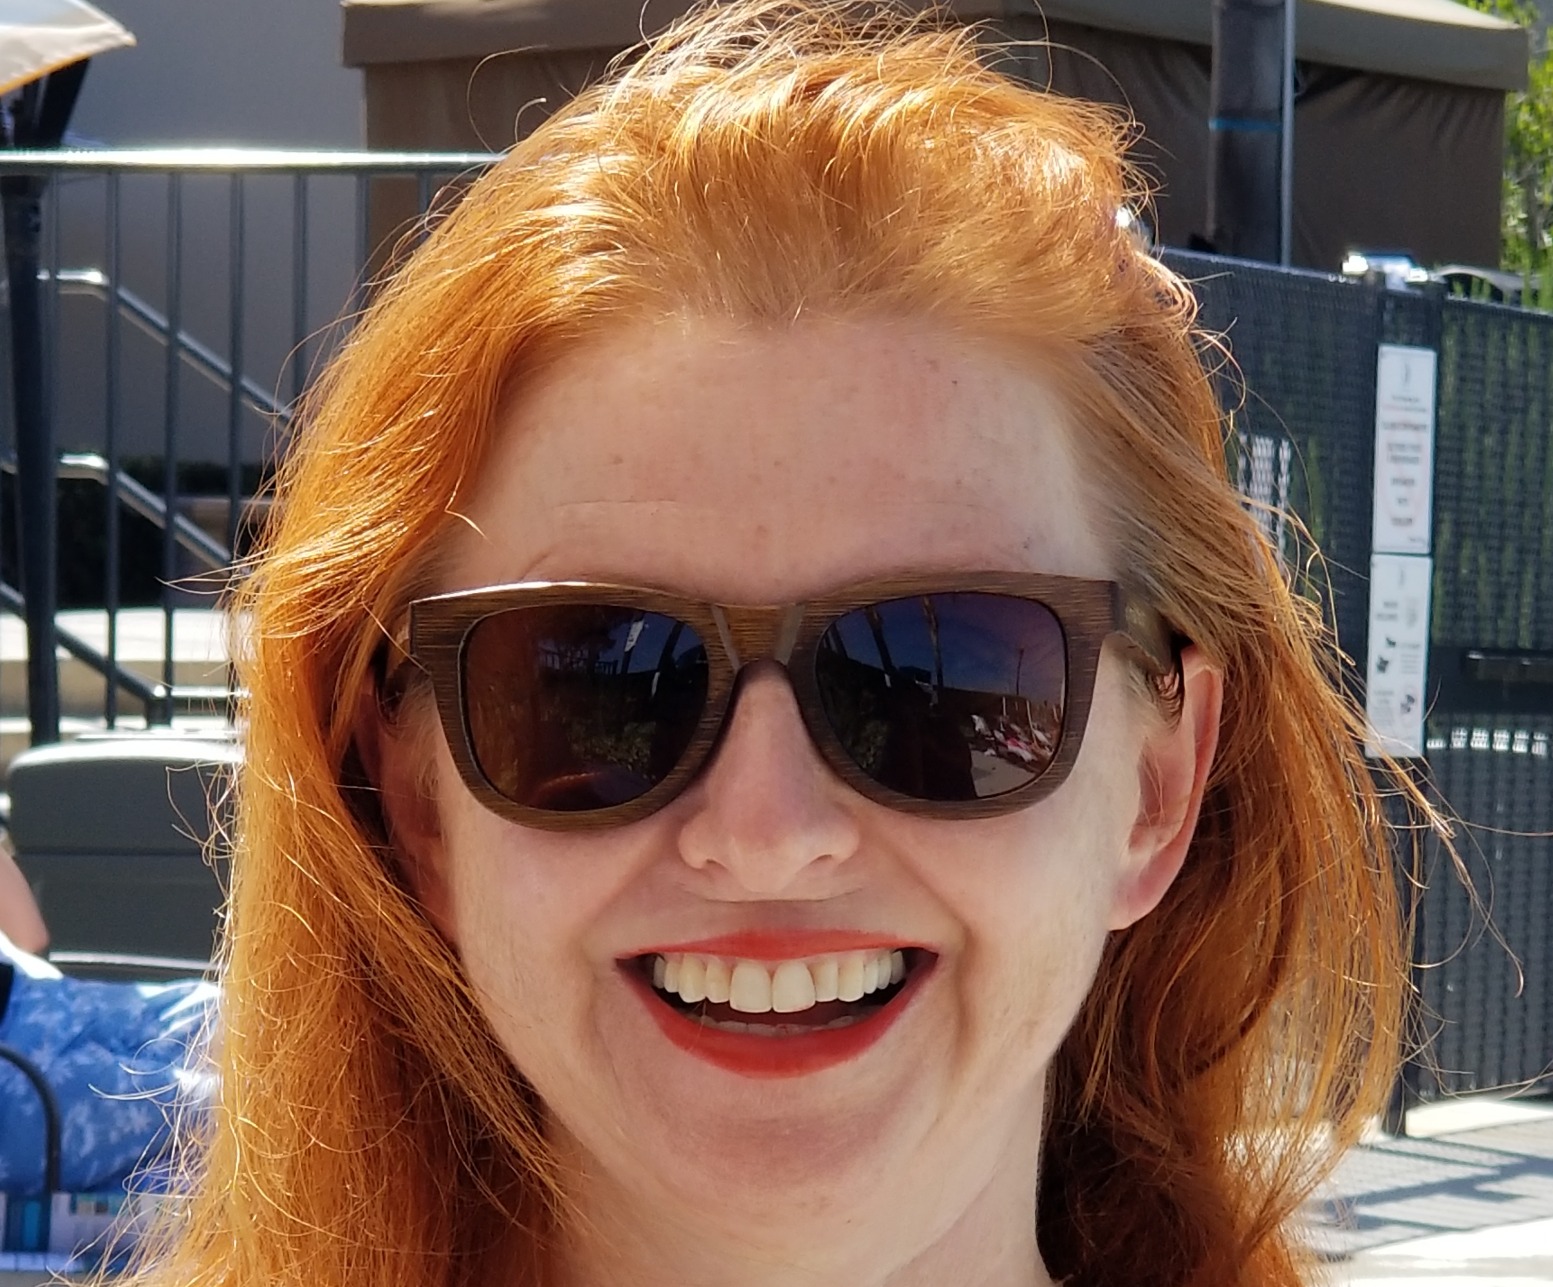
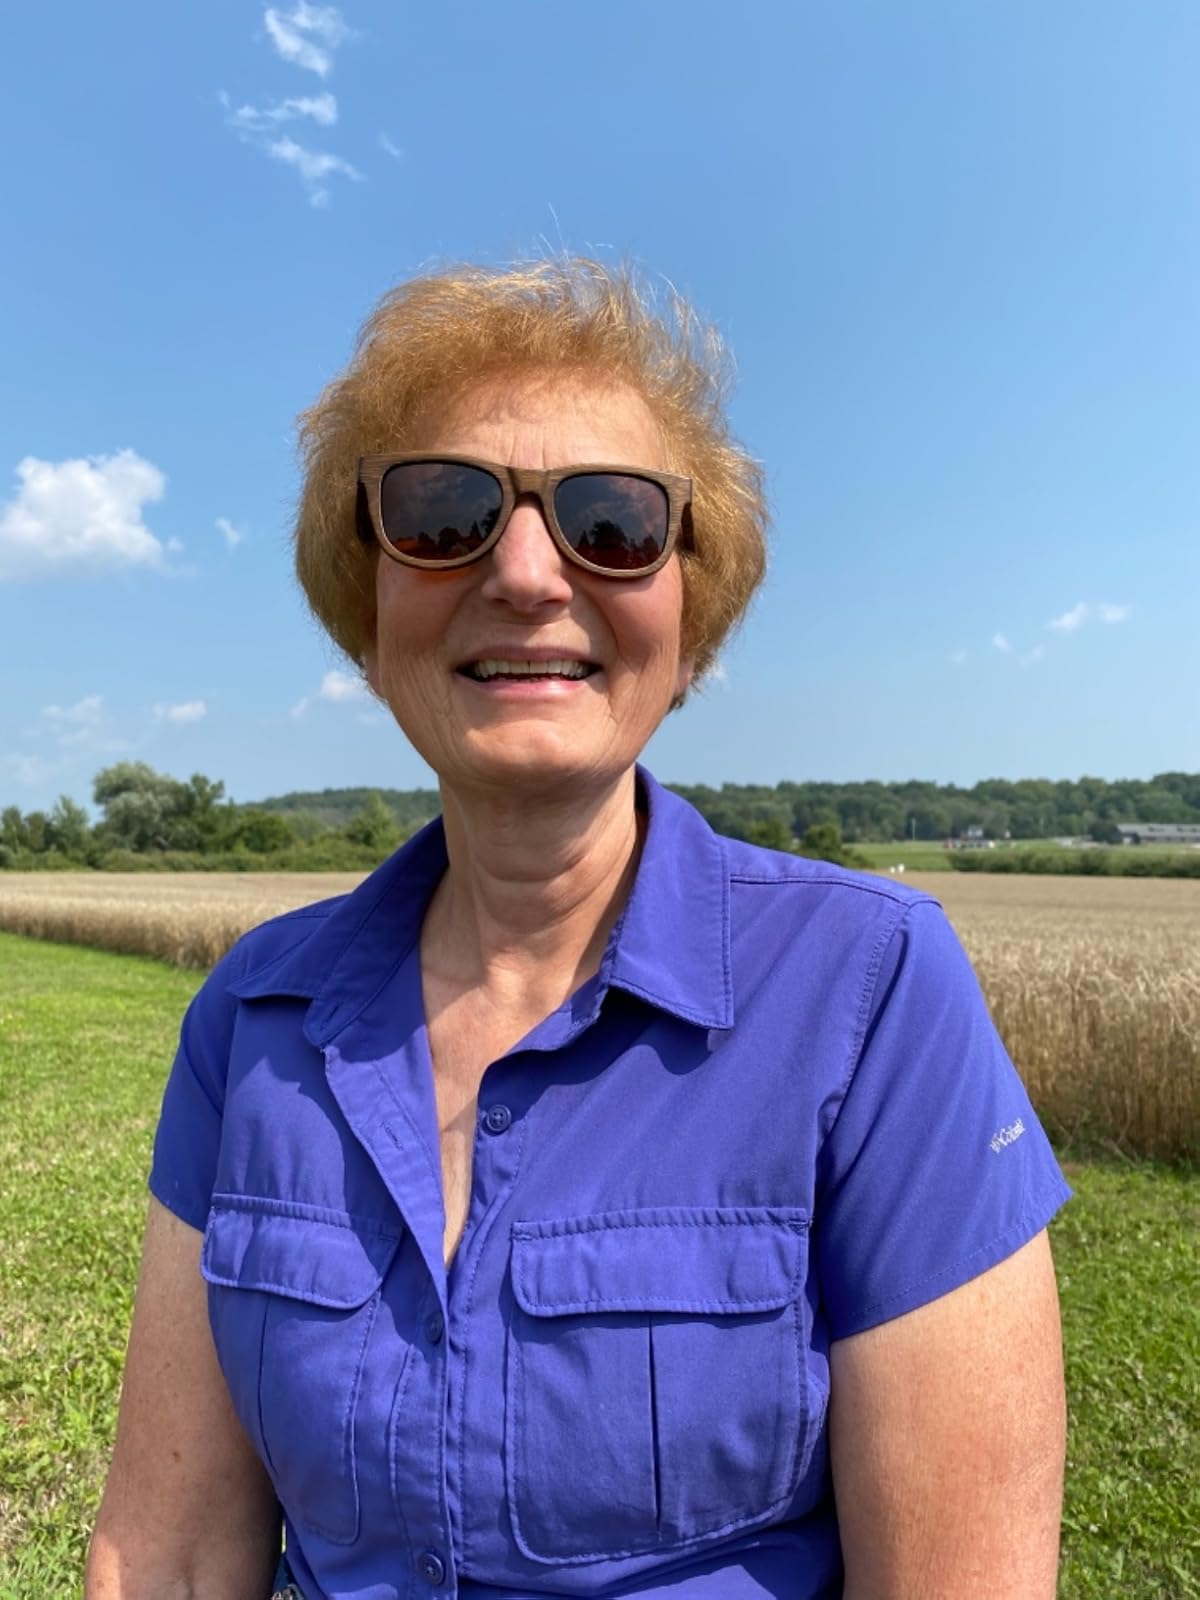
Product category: accessories_sunglasses
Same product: yes